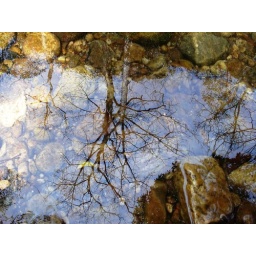
Image of a dry tree seen in water